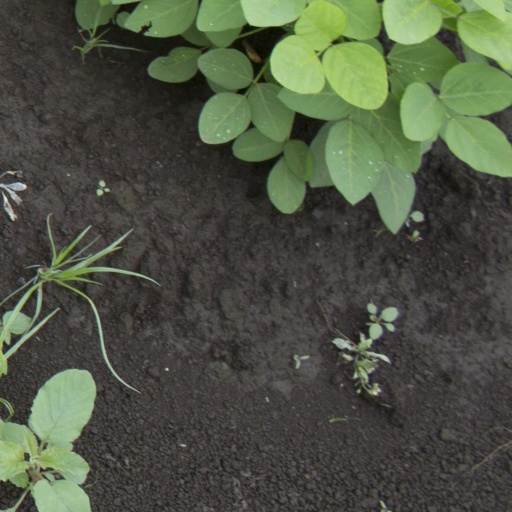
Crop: soybean